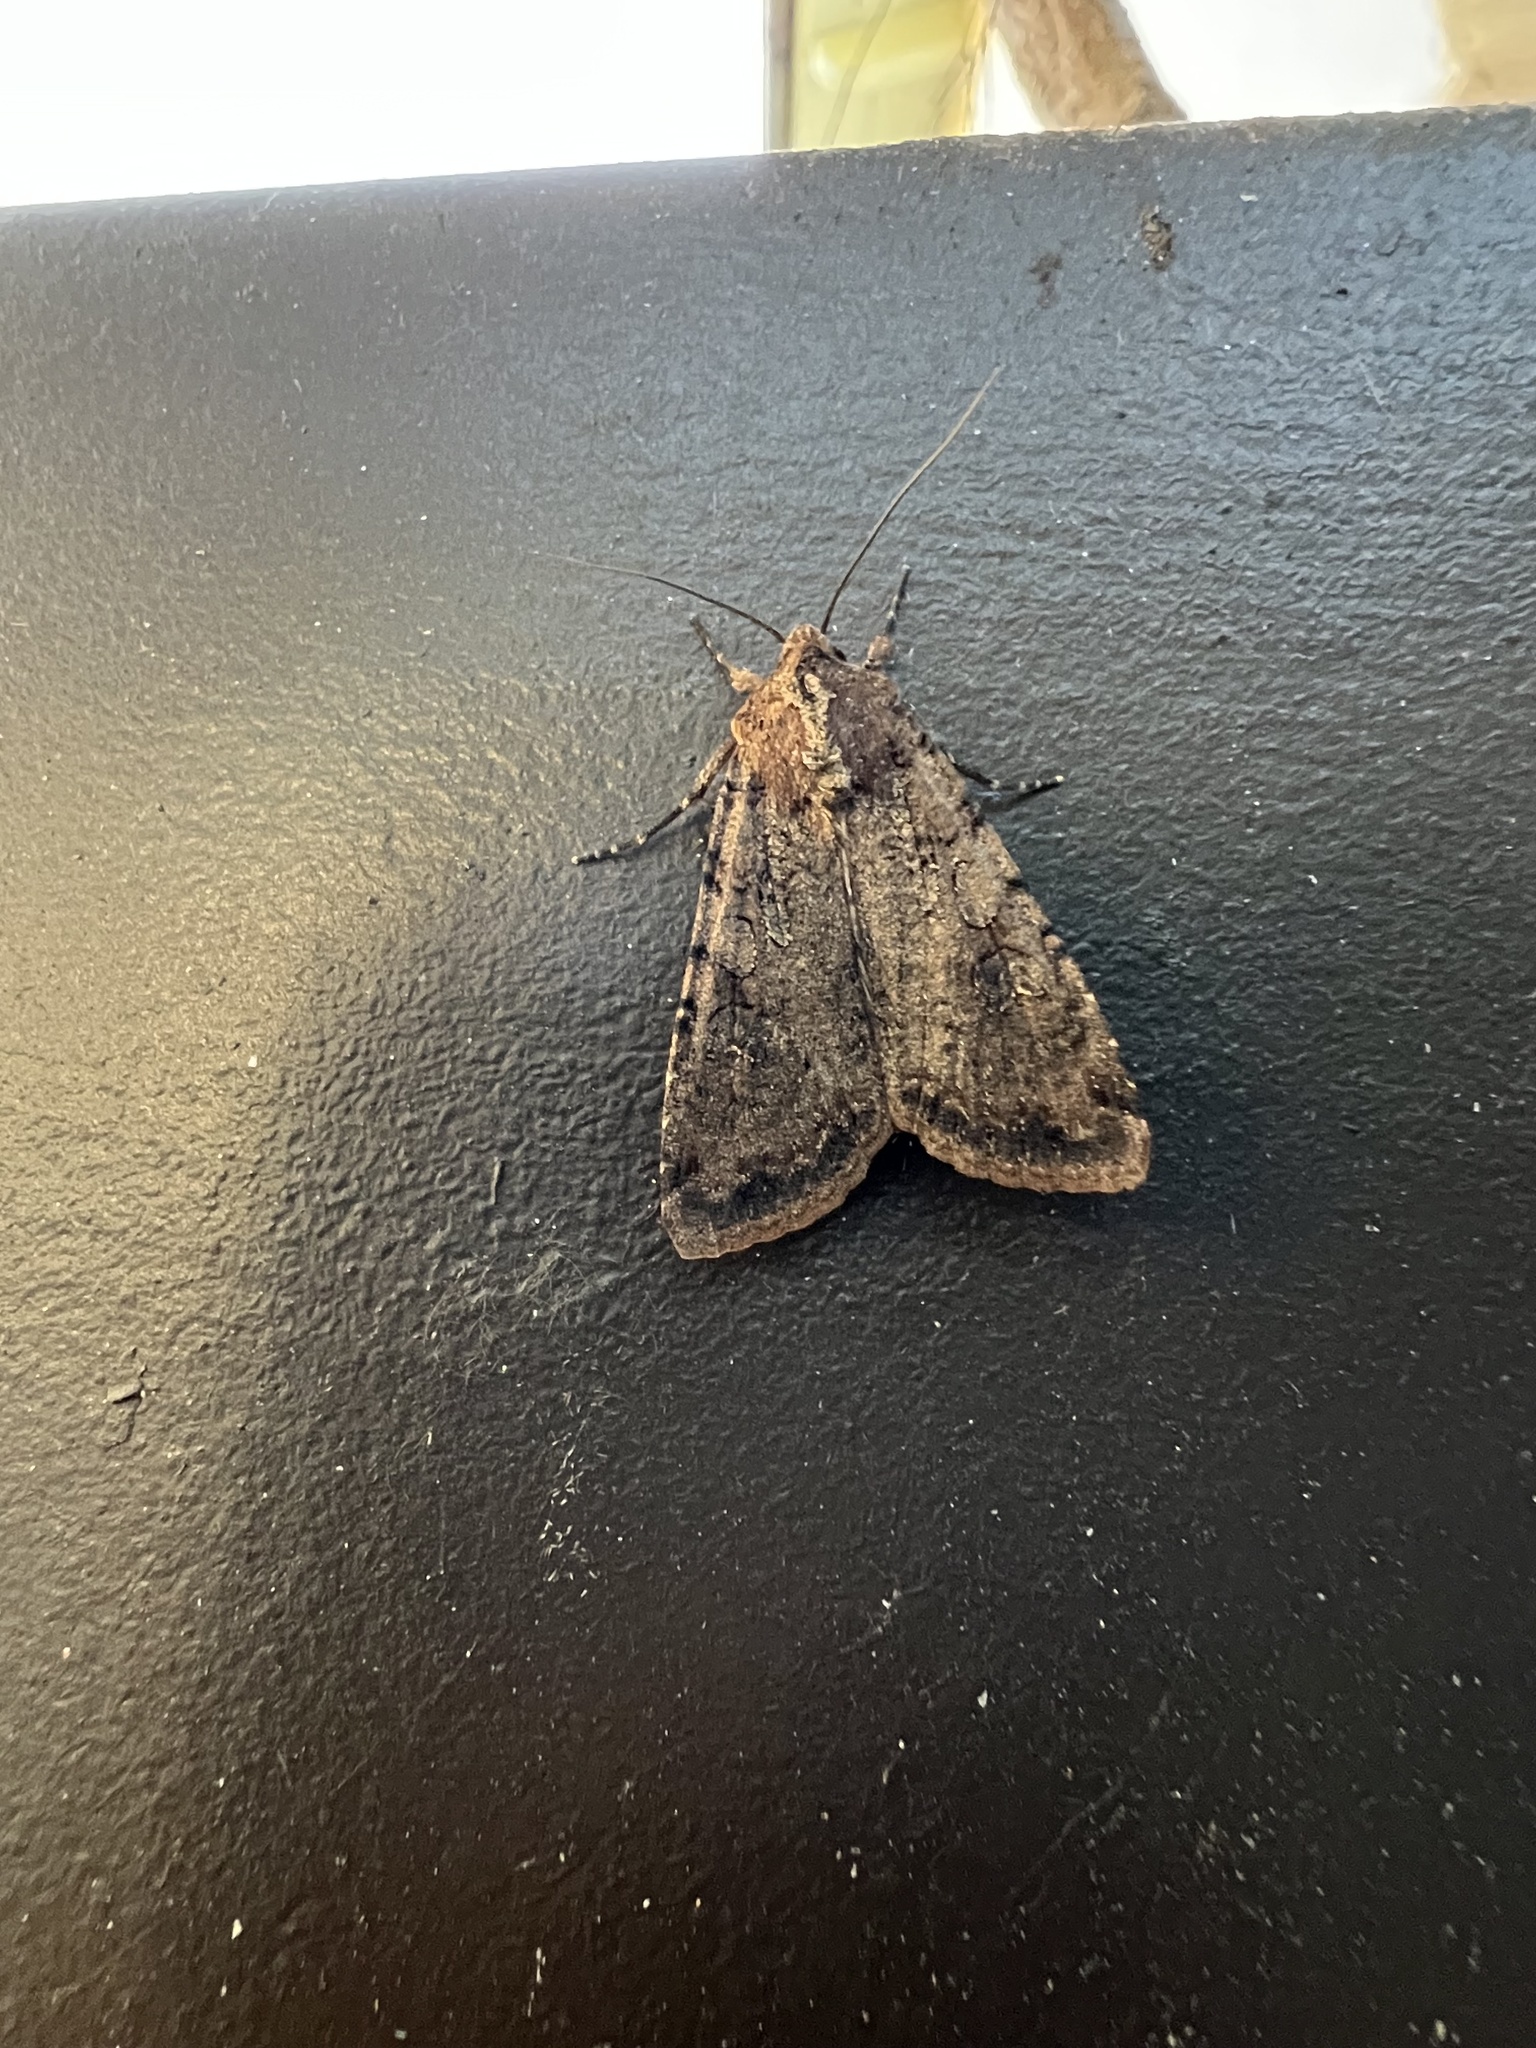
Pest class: cutworms